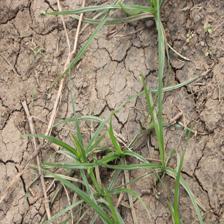
Label: Grass